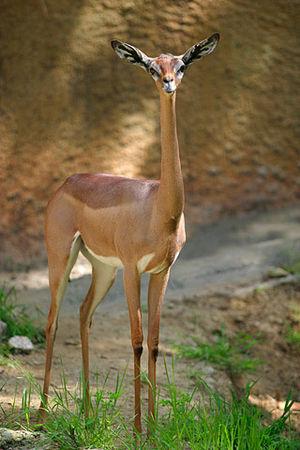
La gazelle de Waller, aussi appelée antilope girafe, gazelle-girafe ou gérénuk, est une espèce d'antilope de taille moyenne, caractérisée par son long cou qui fait penser à celui d'une girafe. La gazelle de Waller présente en outre des membres très fins, de grands yeux et de larges oreilles. Sa robe est presque blanche sur les jambes et le dessous du ventre et fauve clair sur la partie supérieure du corps. Le mâle est le seul à porter des cornes, qui sont fines, courtes et cylindriques.
Les antilopinés forment une sous-famille des bovidés.